Carpe

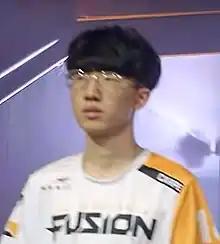
Carpe in 2019

Lee Jae-hyeok, better known as Carpe, is a South Korean professional "Valorant" player for T1. He was professional "Overwatch" player formerly.